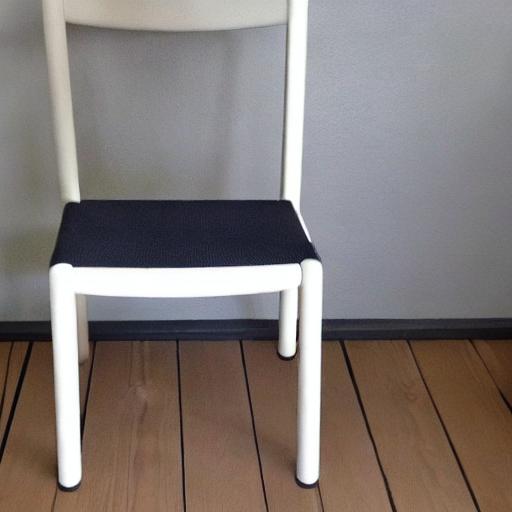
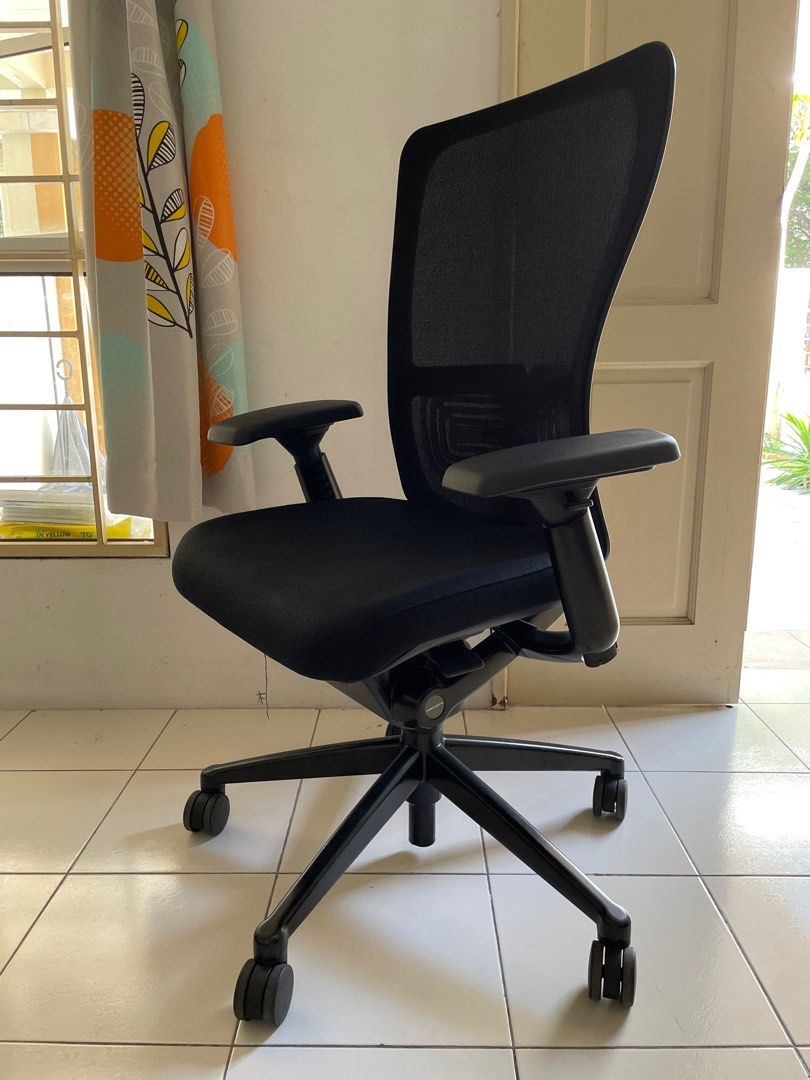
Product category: items_chair
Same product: no